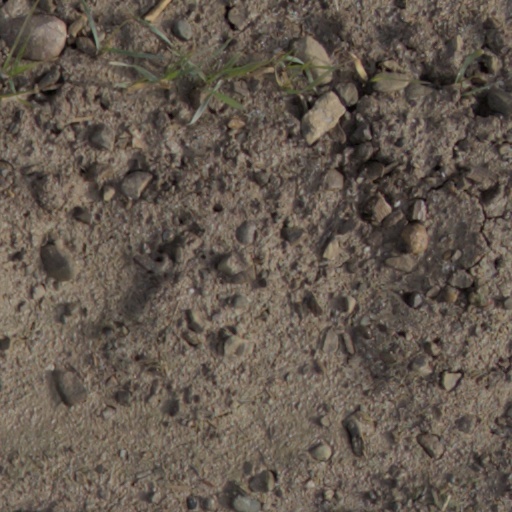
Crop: wheat